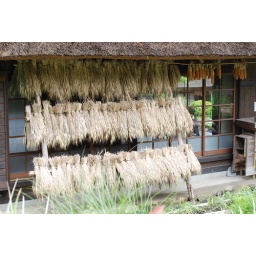
Japanese silver grass drying in the sun